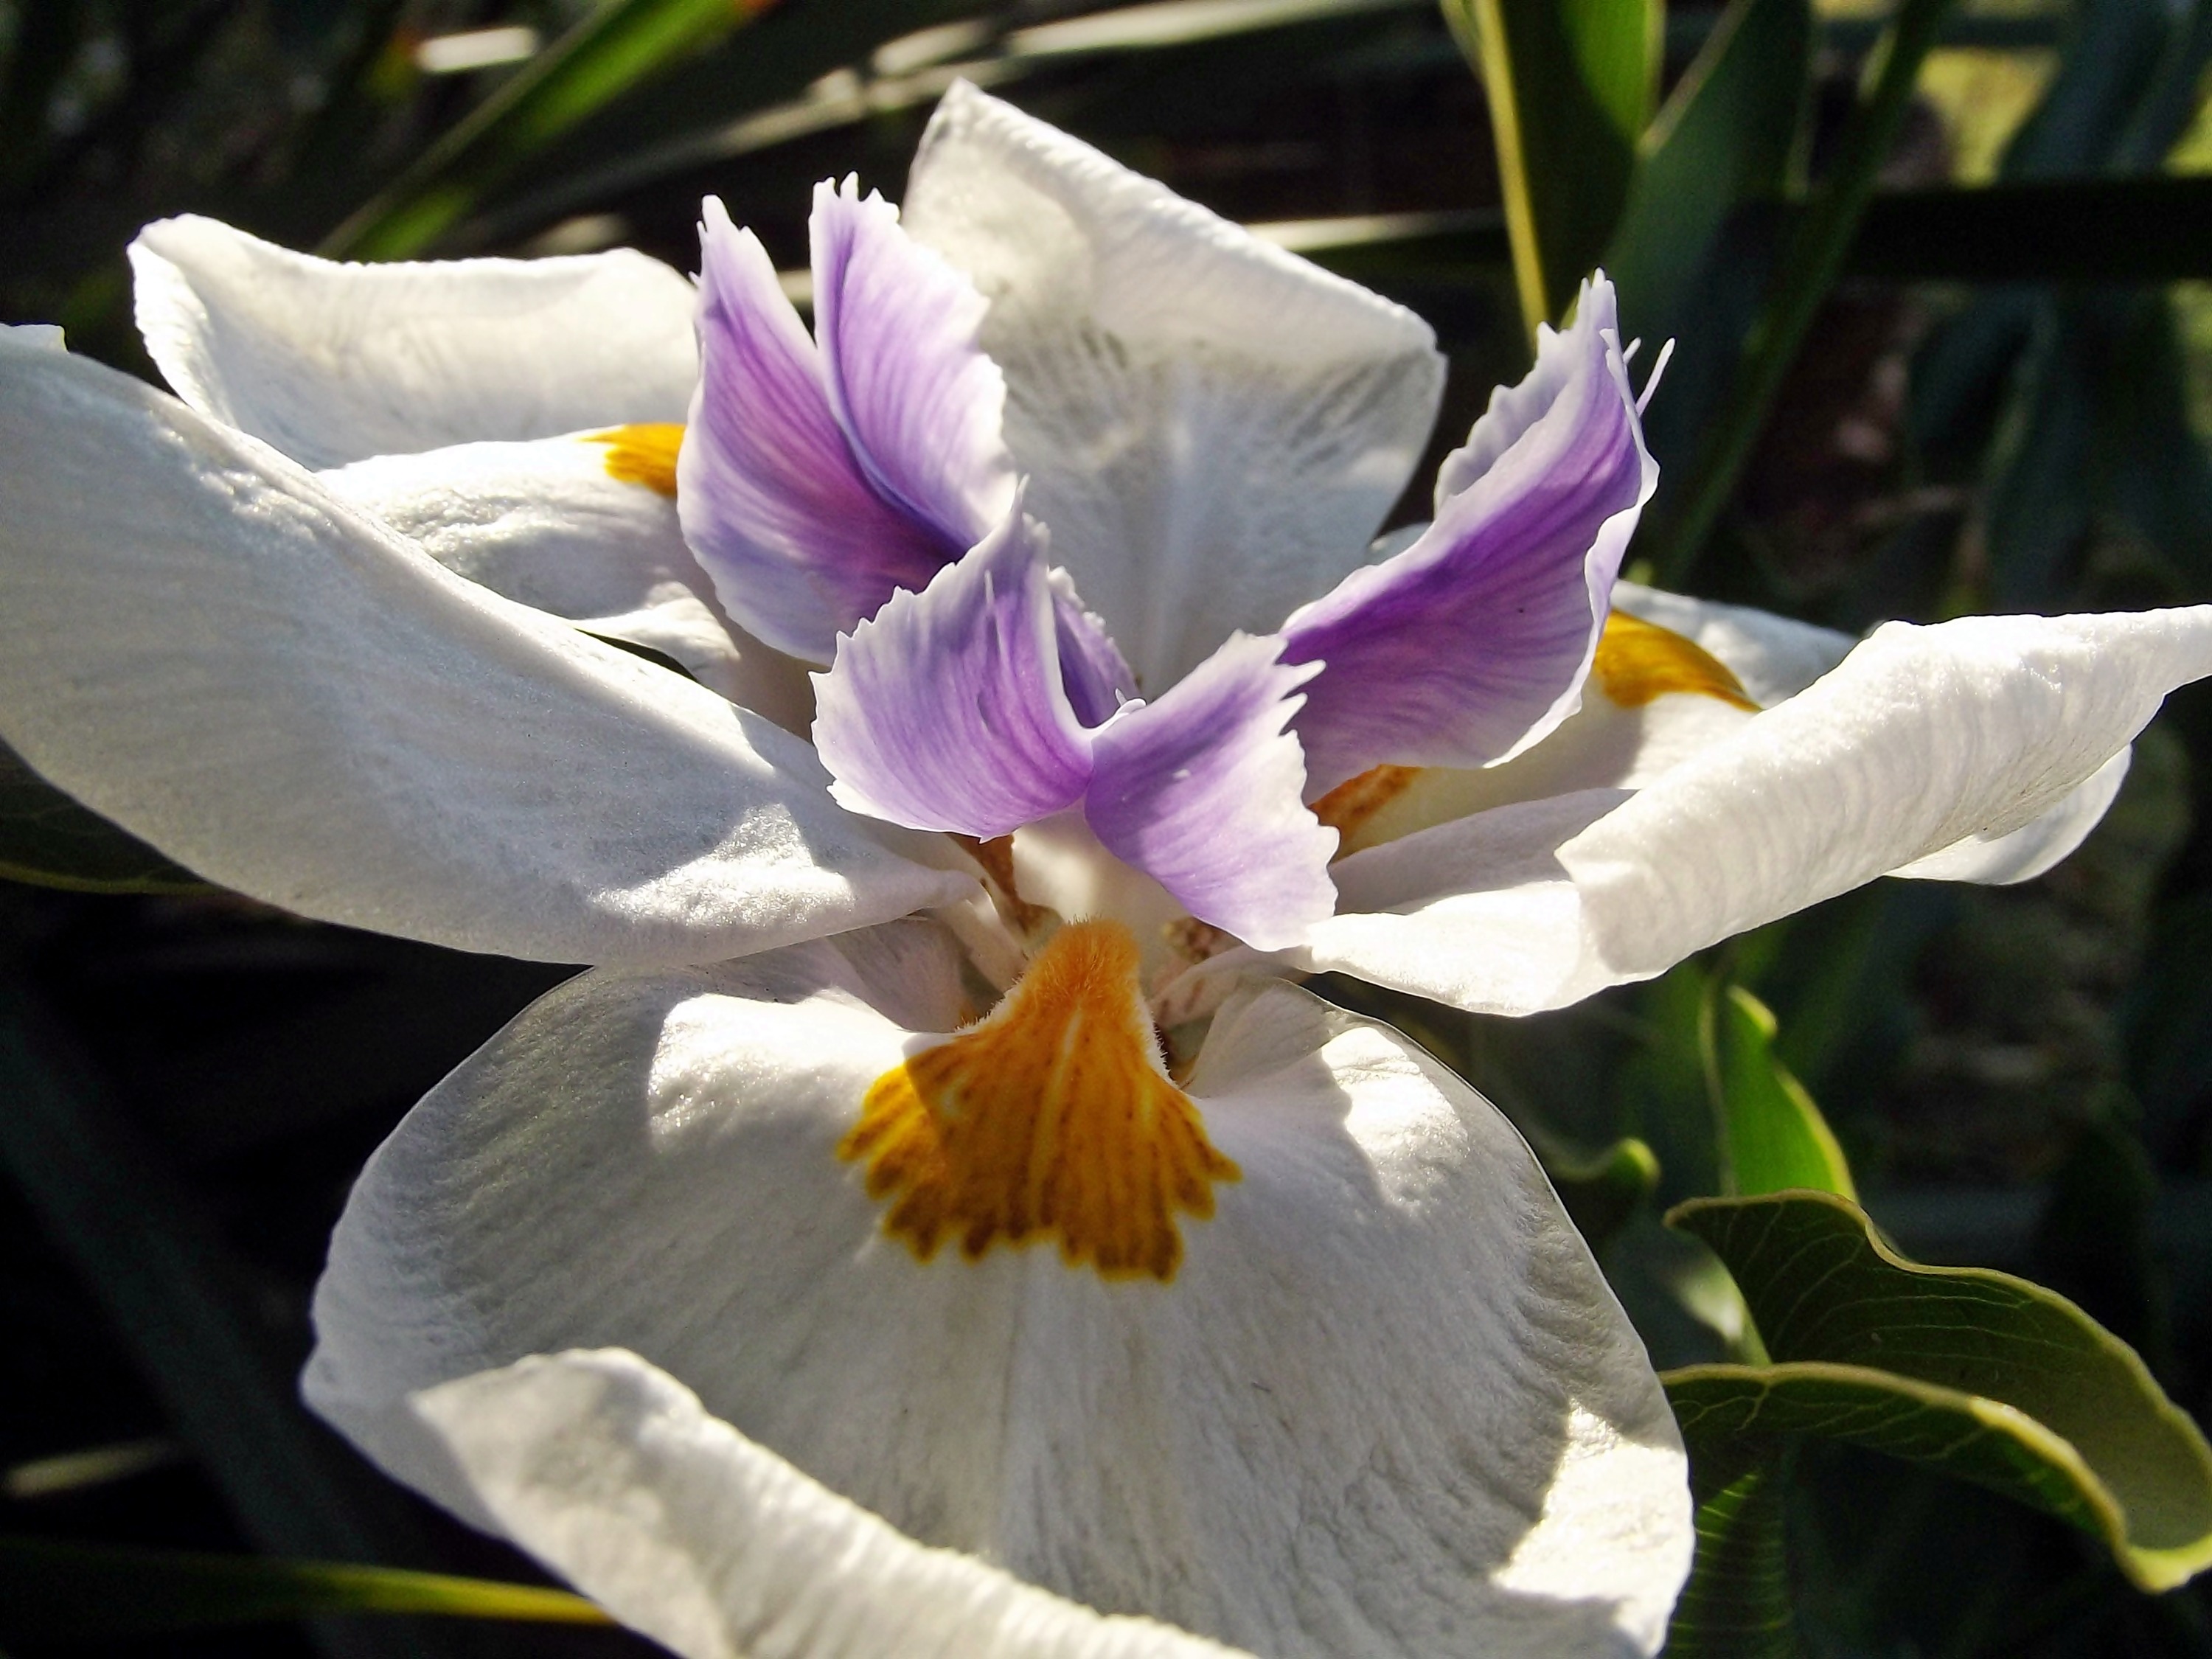
nature, plant, white, photography, flower, purple, petal, spring, macro, yellow, garden, flora, flowers, iris, south africa, flowering plant, hartbeespoort dam, iris family, fairy iris